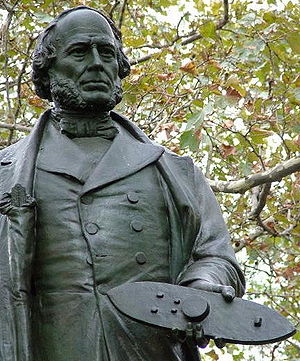
USS Monitor / Design
Statue af John Ericsson i Battery Park, New York City, der holder en model af Monitor i sin hånd
USS Monitor var det første jernpansrede krigsskib, som blev taget i brug af Nordstaternes flåde. Skibet er mest berømt for sin deltagelse i det første søslag mellem to pansrede krigsskibe – Slaget ved Hampton Roads den 9. marts 1862 under Den amerikanske borgerkrig, hvor Monitor kæmpede mod Sydstaternes CSS Virginia. Monitor var det første i en lang række af amerikanske krigsskibe af Monitor-klassen. Begrebet Monitor anvendes også på en lang række europæiske skibstyper til brug ved havneforsvar.